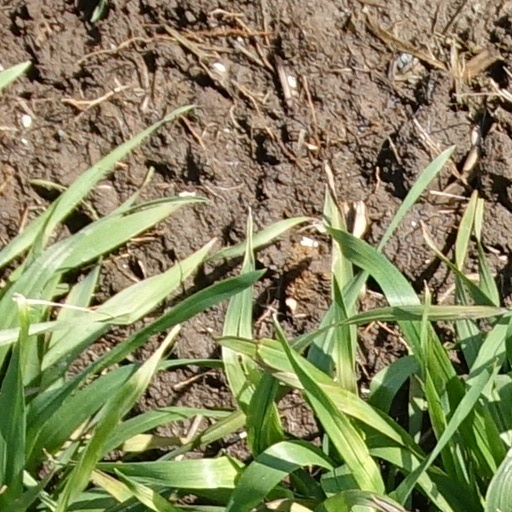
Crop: wheat